Vehicle registration plates of Guinea

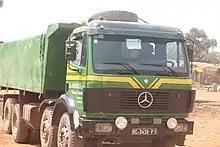
Truck License Plate

Republic of Guinea (also referred to as Guinea-Conakry) requires its residents to register their motor vehicles and display vehicle registration plates.